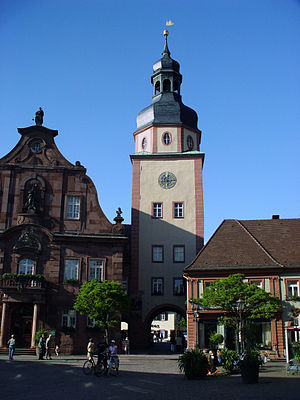
Ettlingen
Rådhustårnet i Ettlingen
Ettlingen er en by beliggende sydøst for Karlsruhe i landkreis Karlsruhe, i den tyske delstat Baden-Württemberg. Den er den næststørste by i landkreisen efter Bruchsal.